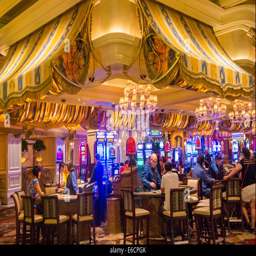
the interior of hotel and casino